Artificial intelligence in healthcare

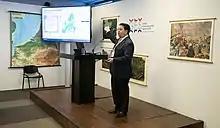
A man speaking at the GDPR compliance workshop at the 2019 Entrepreneurship Summit

Tencent has been working on several medical systems and services. These include AI Medical Innovation System (AIMIS), an AI-powered diagnostic medical imaging service; WeChat Intelligent Healthcare; and Tencent Doctorwork